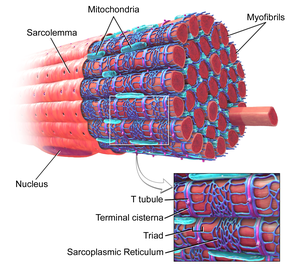
Skeletmuskulatur / Skeletmuskler / Muskelfibre
3D-rendering af en skeletmuskelfiber.
Skeletmuskulatur er en af tre store muskeltyper, de andre er hjertemuskulatur og glat muskulatur. Det er en form for tværstribet muskulatur der er under 'frivillig' kontrol af det somatiske nervesystem. De fleste skeletmuskler er forbundet til knoglens ender med kollagenfibre kendt som sener.